WGRP

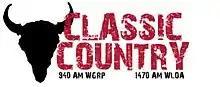
WLOA's "Classic Country 1470/940" logo, used until September 2010

Prior to Glunt's death, WGRP was simulcasting sister station WLOA with a Classic Country format, then moving briefly to all-sports, then oldies, and then reverted to country with local broadcasters such as Tony Horn (in the morning), & Johnny "Rogers" Kuty (Afternoons), with a short stint by local talent Gregg "Allen" Robison as "Porky" broadcasting Porky’s Pen at 10. Both stations were once Mercer County outlets for Pittsburgh Pirates baseball, which later moved to competing station WLLF. Previously, the two stations carried an oldies format that originated from then-sister station WANR.